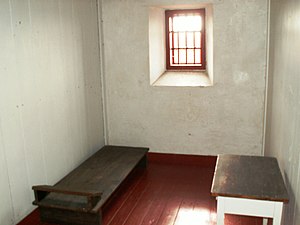
Frederiksø (Ertholmene)
I det tidligere fængsel kan man se, hvordan J.J. Dampe boede.
Frederiksø er den tredjestørste ø i den lille øgruppe Ertholmene nordøst for Bornholm, og den næststørste af de beboede øer.